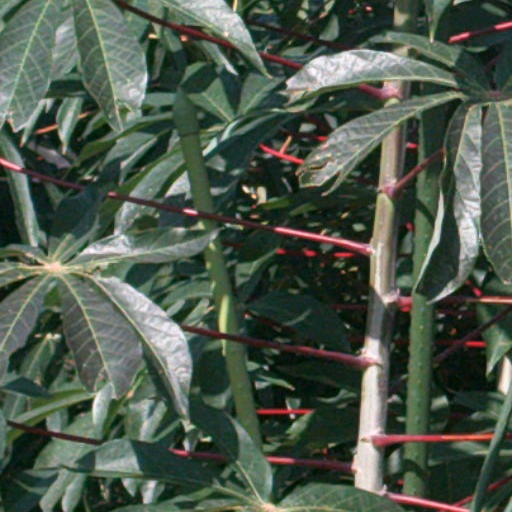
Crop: cassava